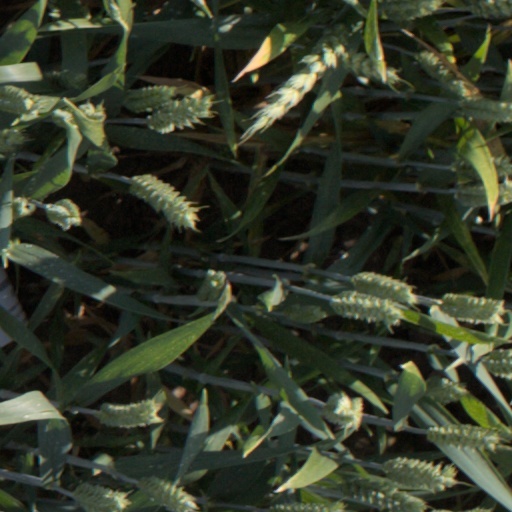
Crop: wheat